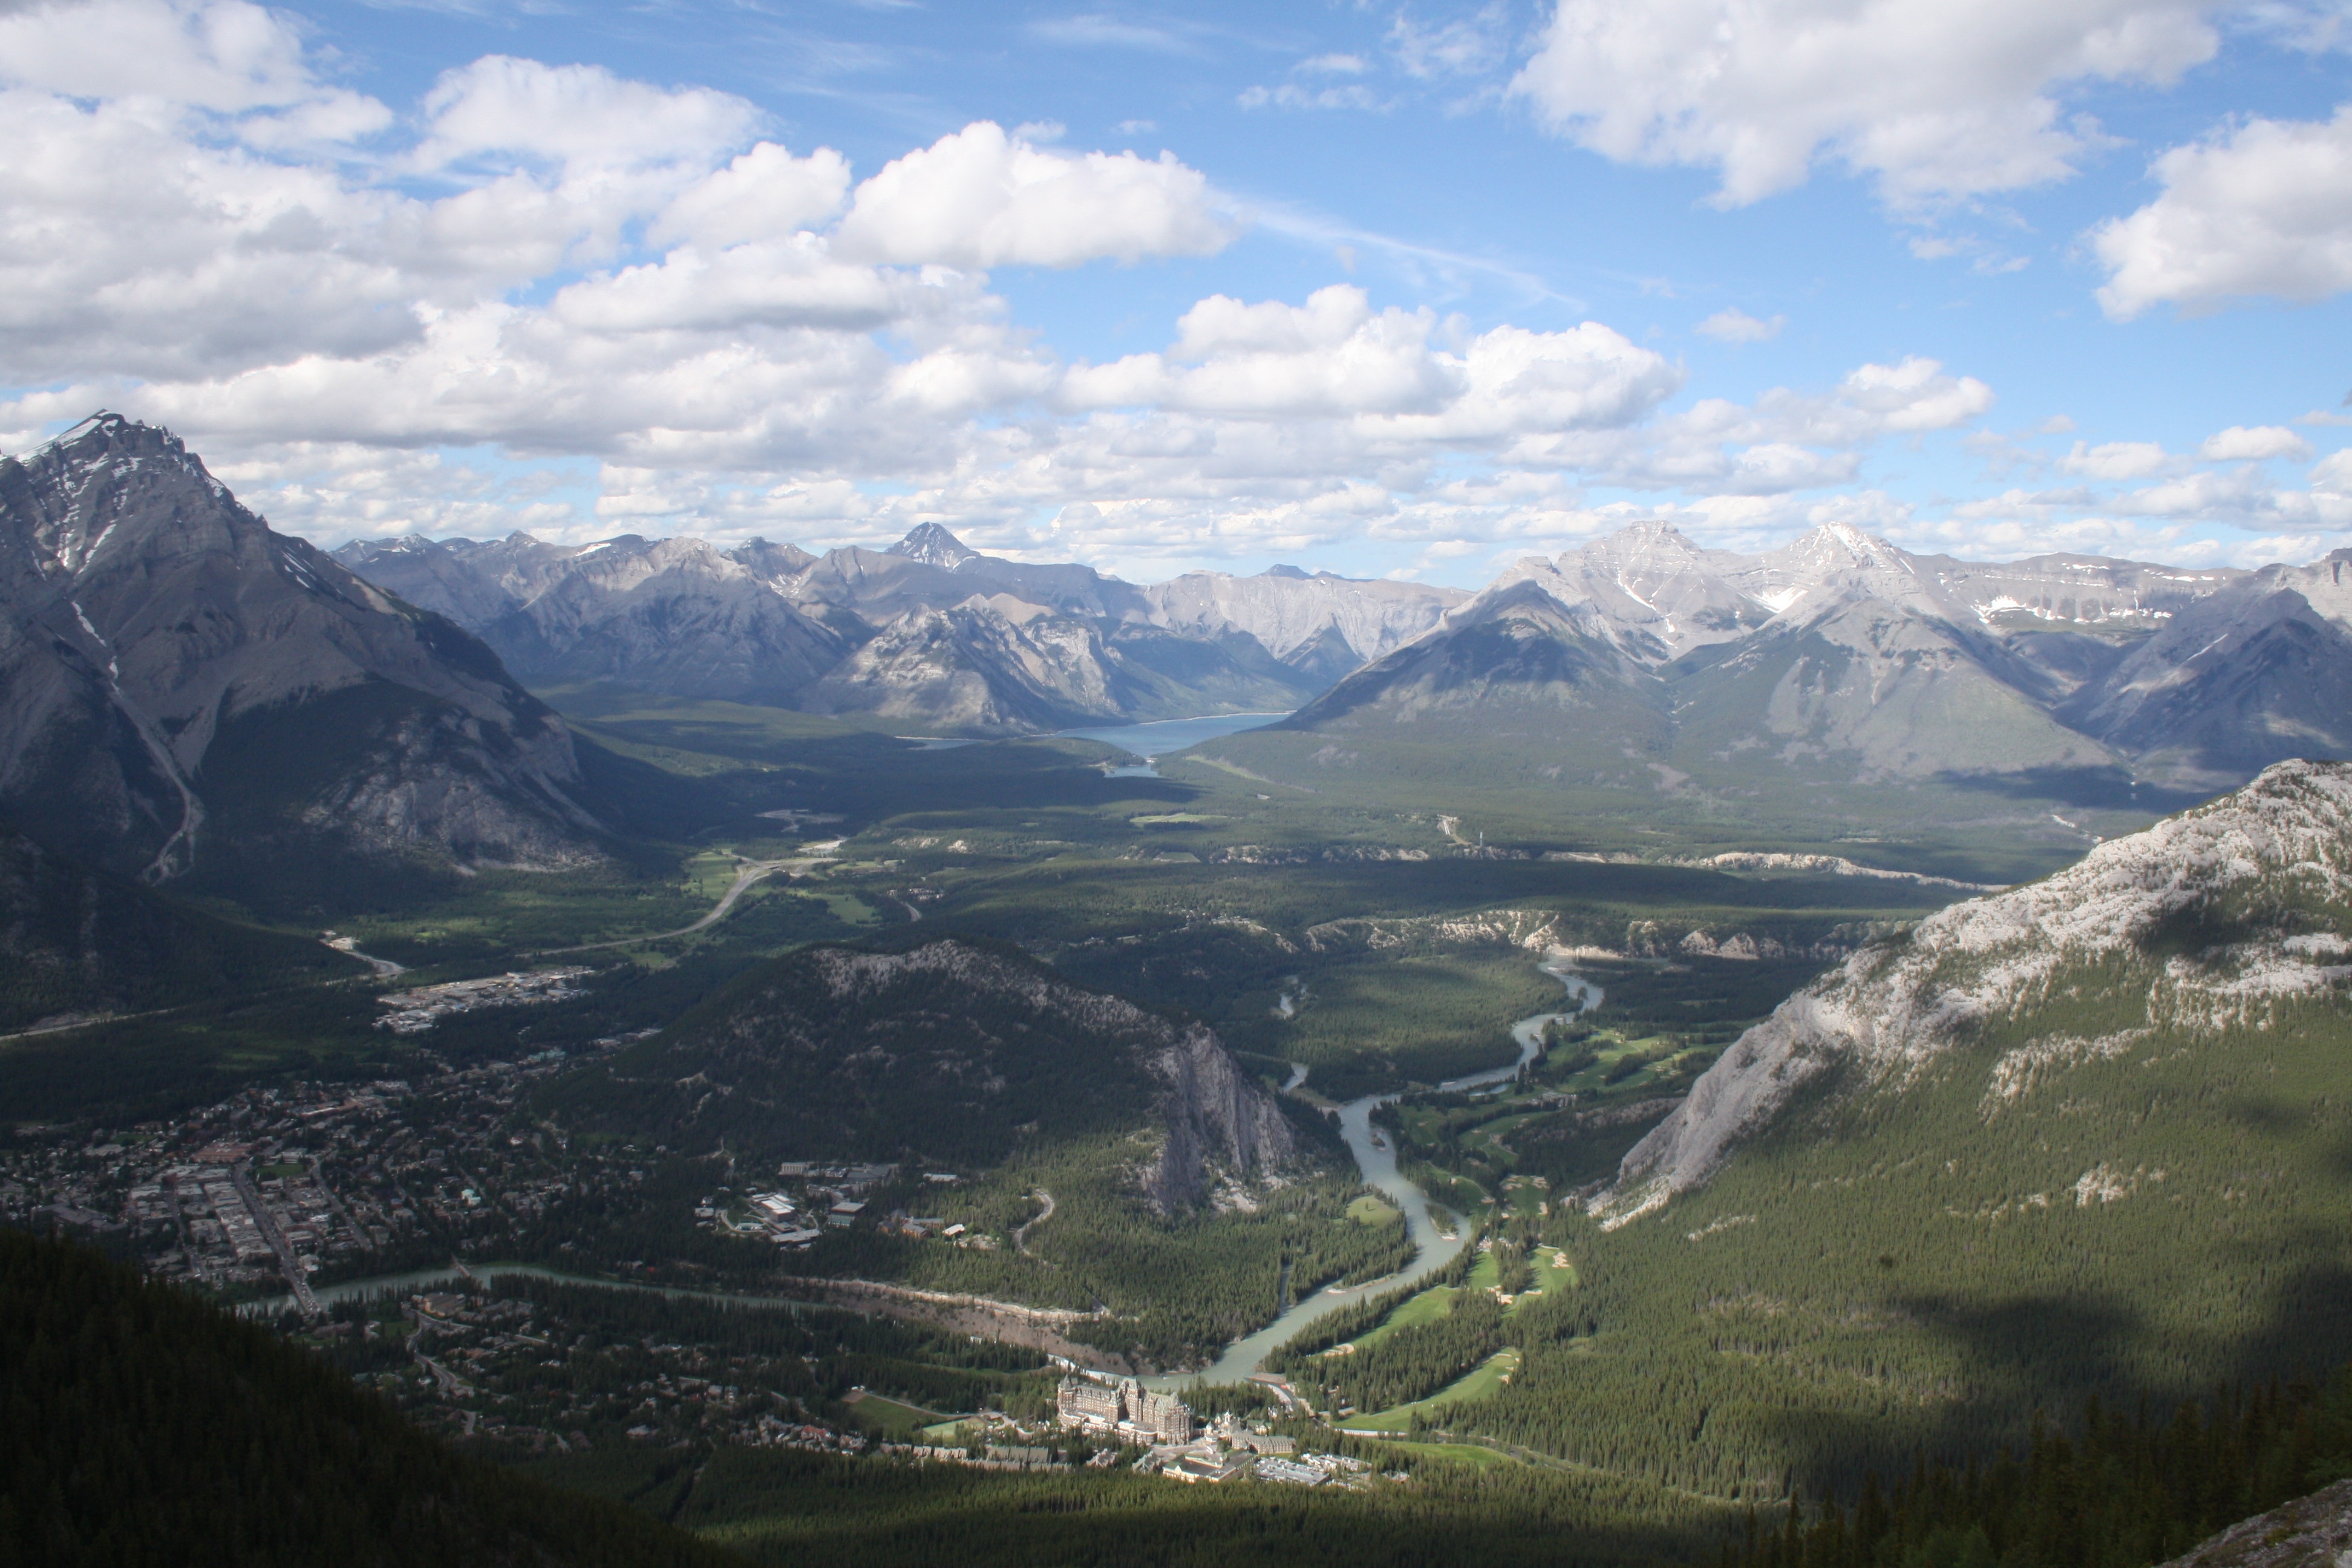
landscape, nature, mountain, cloud, hill, lake, valley, mountain range, fjord, highland, ridge, mountains, alps, canada, rockies, plateau, fell, cirque, loch, sulphur, landform, sulphuric, aerial photography, mountain pass, geographical feature, mountainous landforms